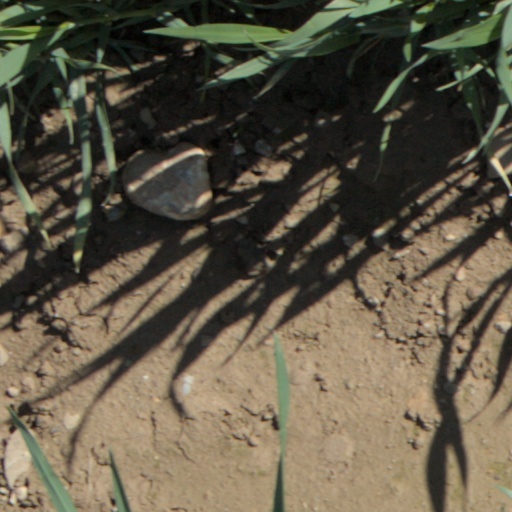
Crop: wheat